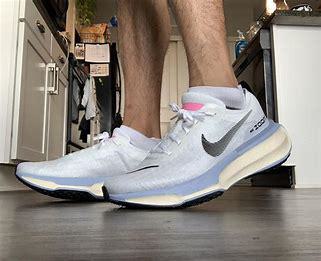
Brand: Nike
Model: Invincible 3